1991 430 km of Monza

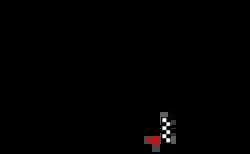
Layout of the Autodromo Nazionale di Monza (1976-1993)

The 1991 430 km of Monza was the second round of the 1991 World Sportscar Championship season, taking place at Autodromo Nazionale Monza, Italy. It took place on May 5, 1991.